ASV Mark III radar

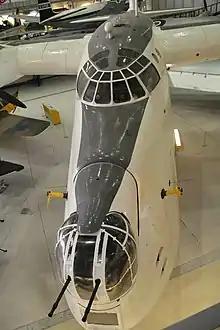
Imperial War Museum Duxford's Sunderland V has bright-yellow Lucero receiver antennas on either side of the nose.

By May, the U-boats were subjected to attacks from the time they entered the Bay of Biscay to time they returned. Even if they escaped into the Atlantic, boats were being attacked hundreds of miles from the convoys while they tried to assemble in wolfpacks. This was combined with the arrival of new frigates mounting microwave radars and huff-duff receivers, further hindering U-boat operations; attacking convoys proved almost impossible.